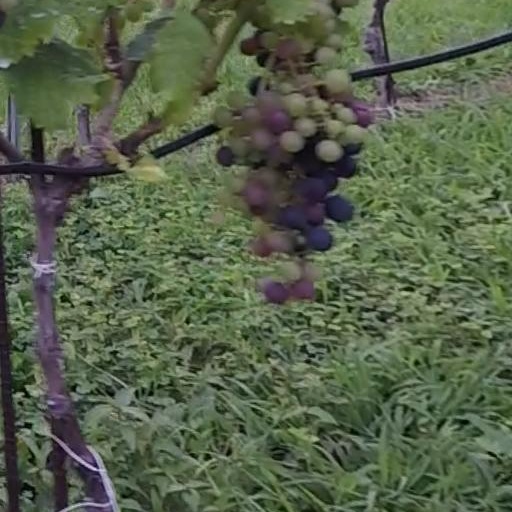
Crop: grape